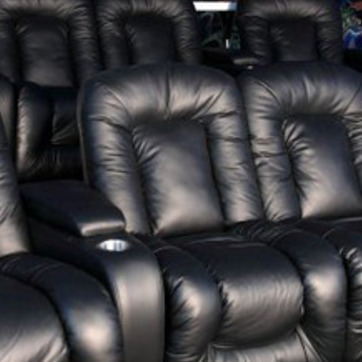
Material: leather